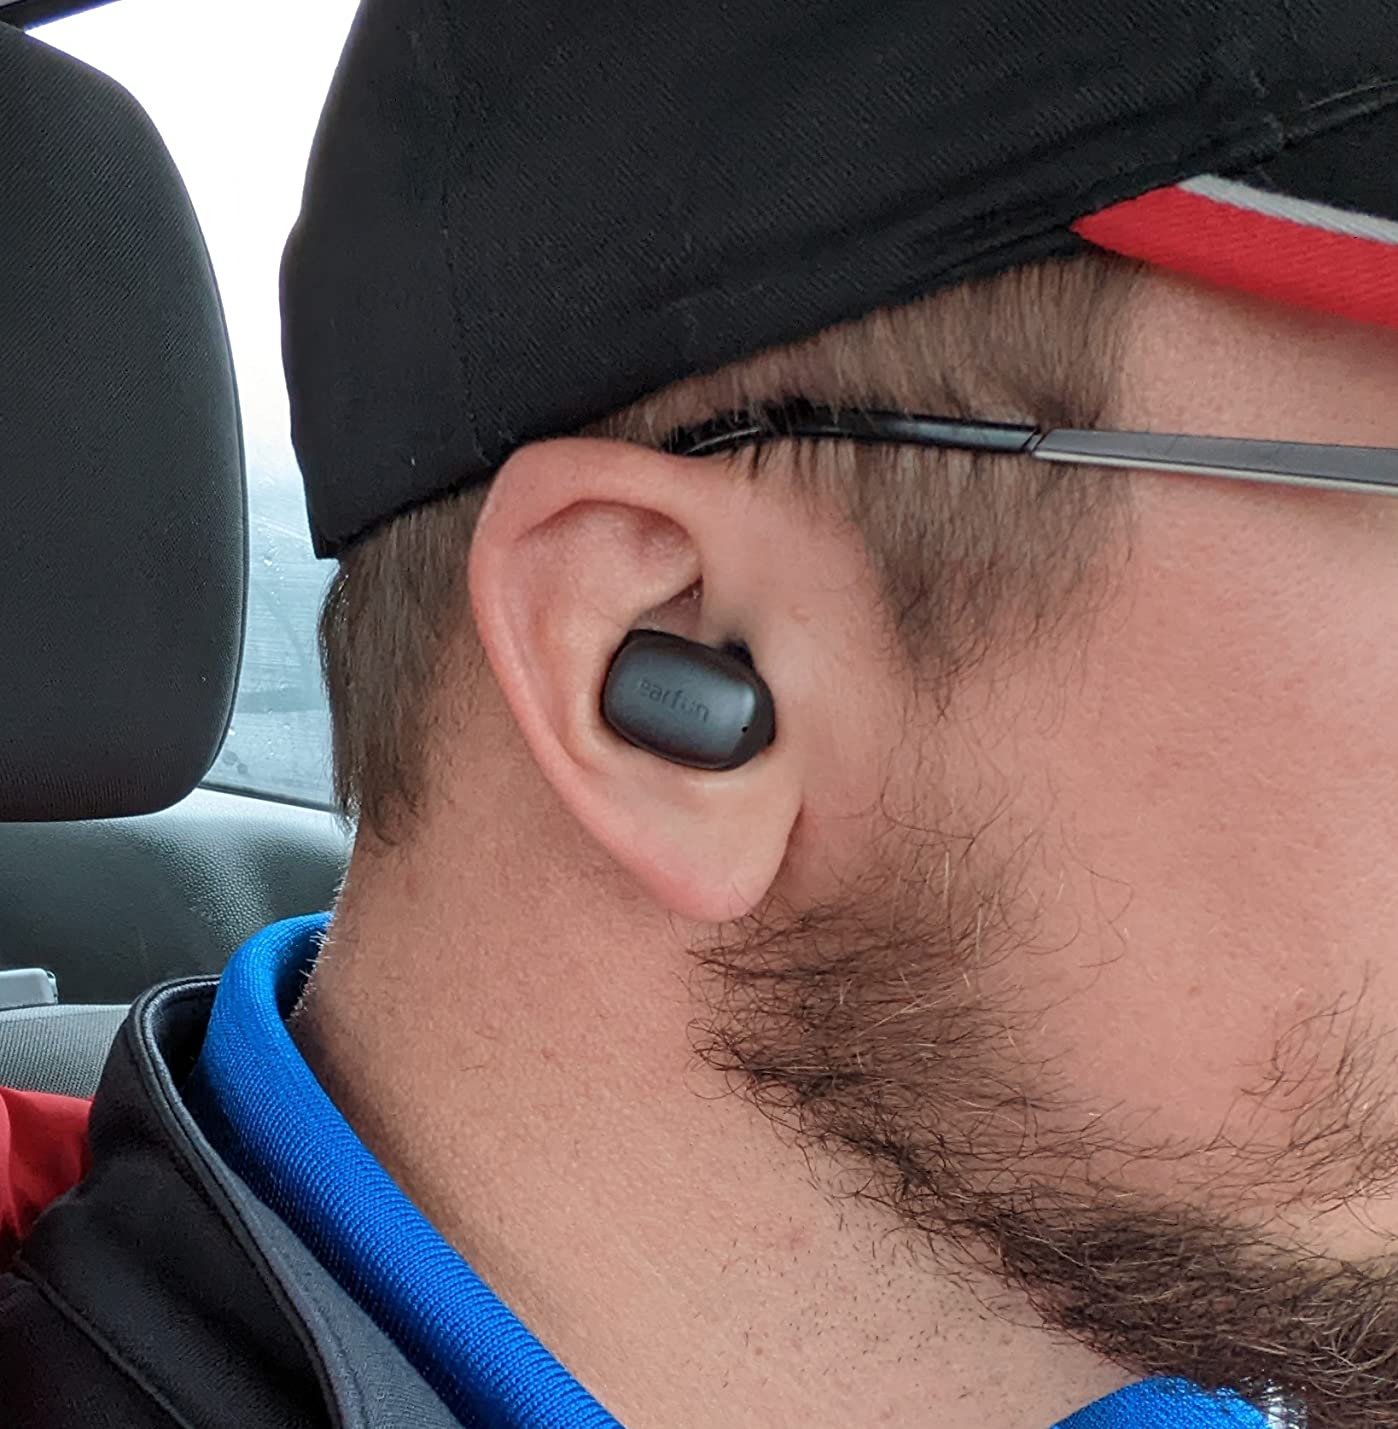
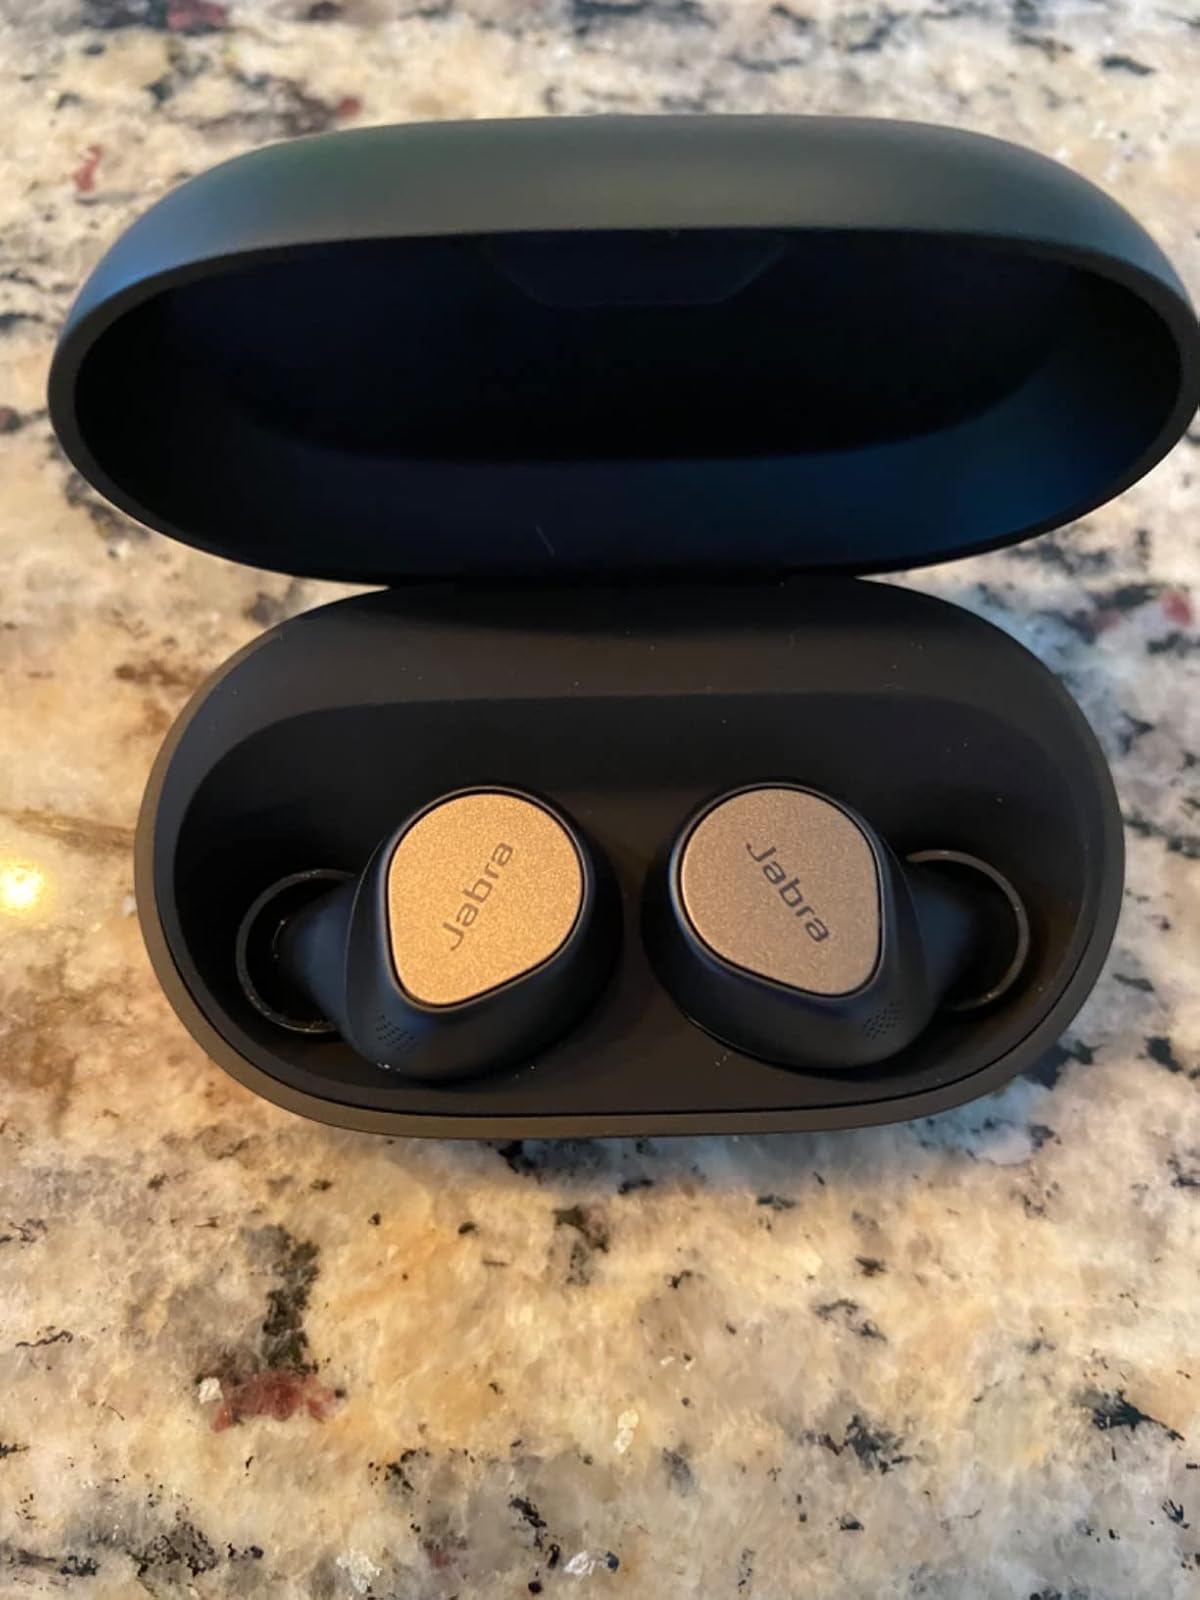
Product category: earbuds
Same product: no